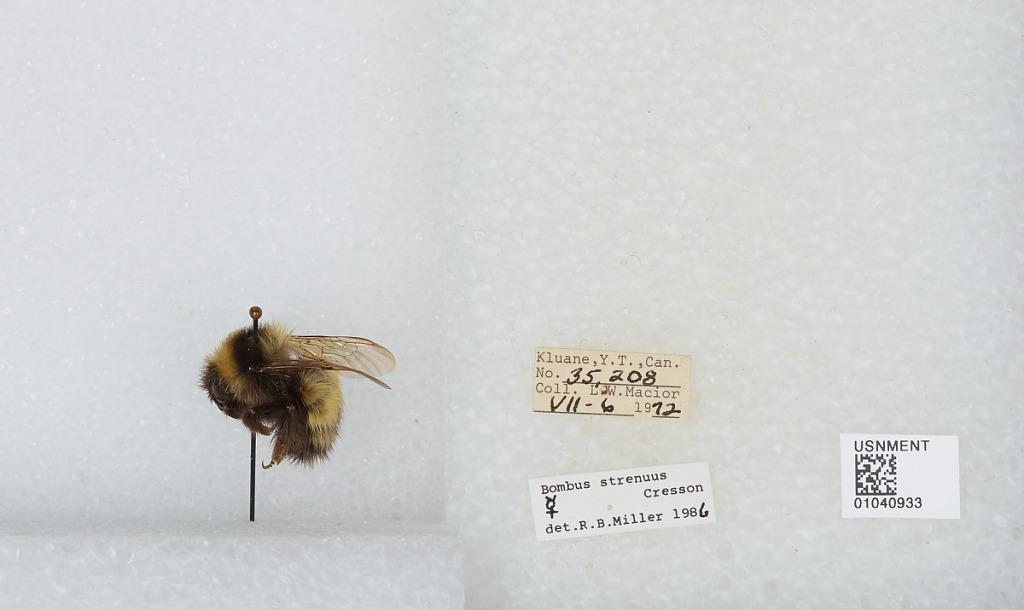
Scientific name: Bombus (Alpinobombus) neoboreus Sladen
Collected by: L. Macior
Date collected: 1972-7-6
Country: Canada
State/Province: Yukon Territory
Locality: Kluane
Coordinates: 60.75, -139.5
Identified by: Miller, R. B.